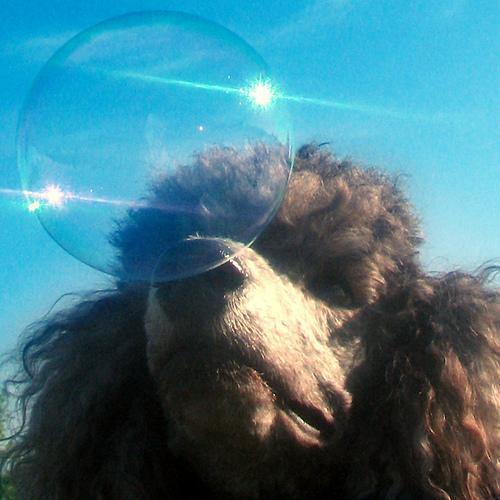
standard_poodle